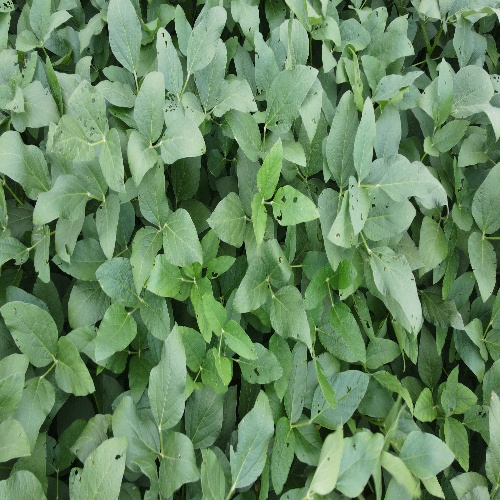
Label: Caterpillar